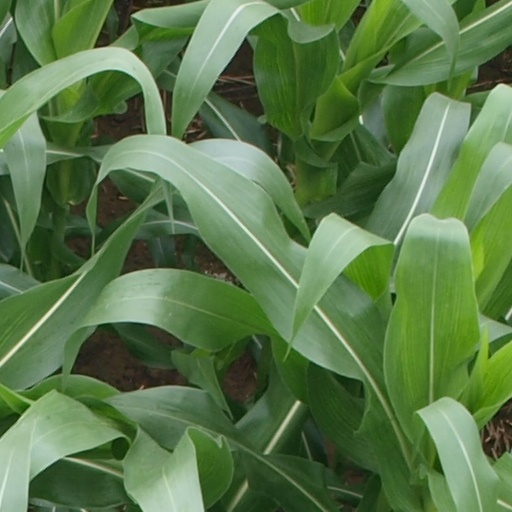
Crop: maize; corn